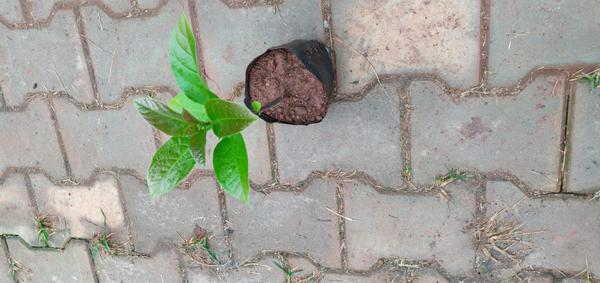
Plant: Avacado